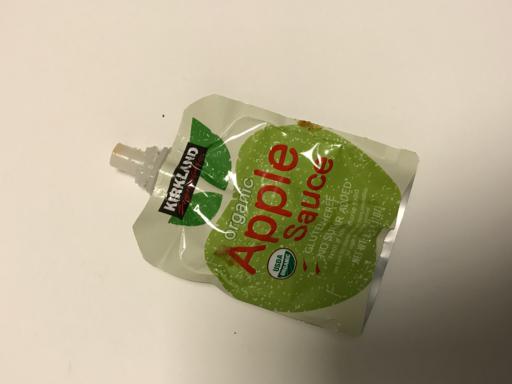
Waste category: trash